Freda Jackson

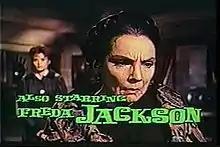
Freda Jackson in "The Brides of Dracula" (1960)

Freda Maud Jackson (29 December 1907 – 20 October 1990) was an English stage actress who also worked in film and television.